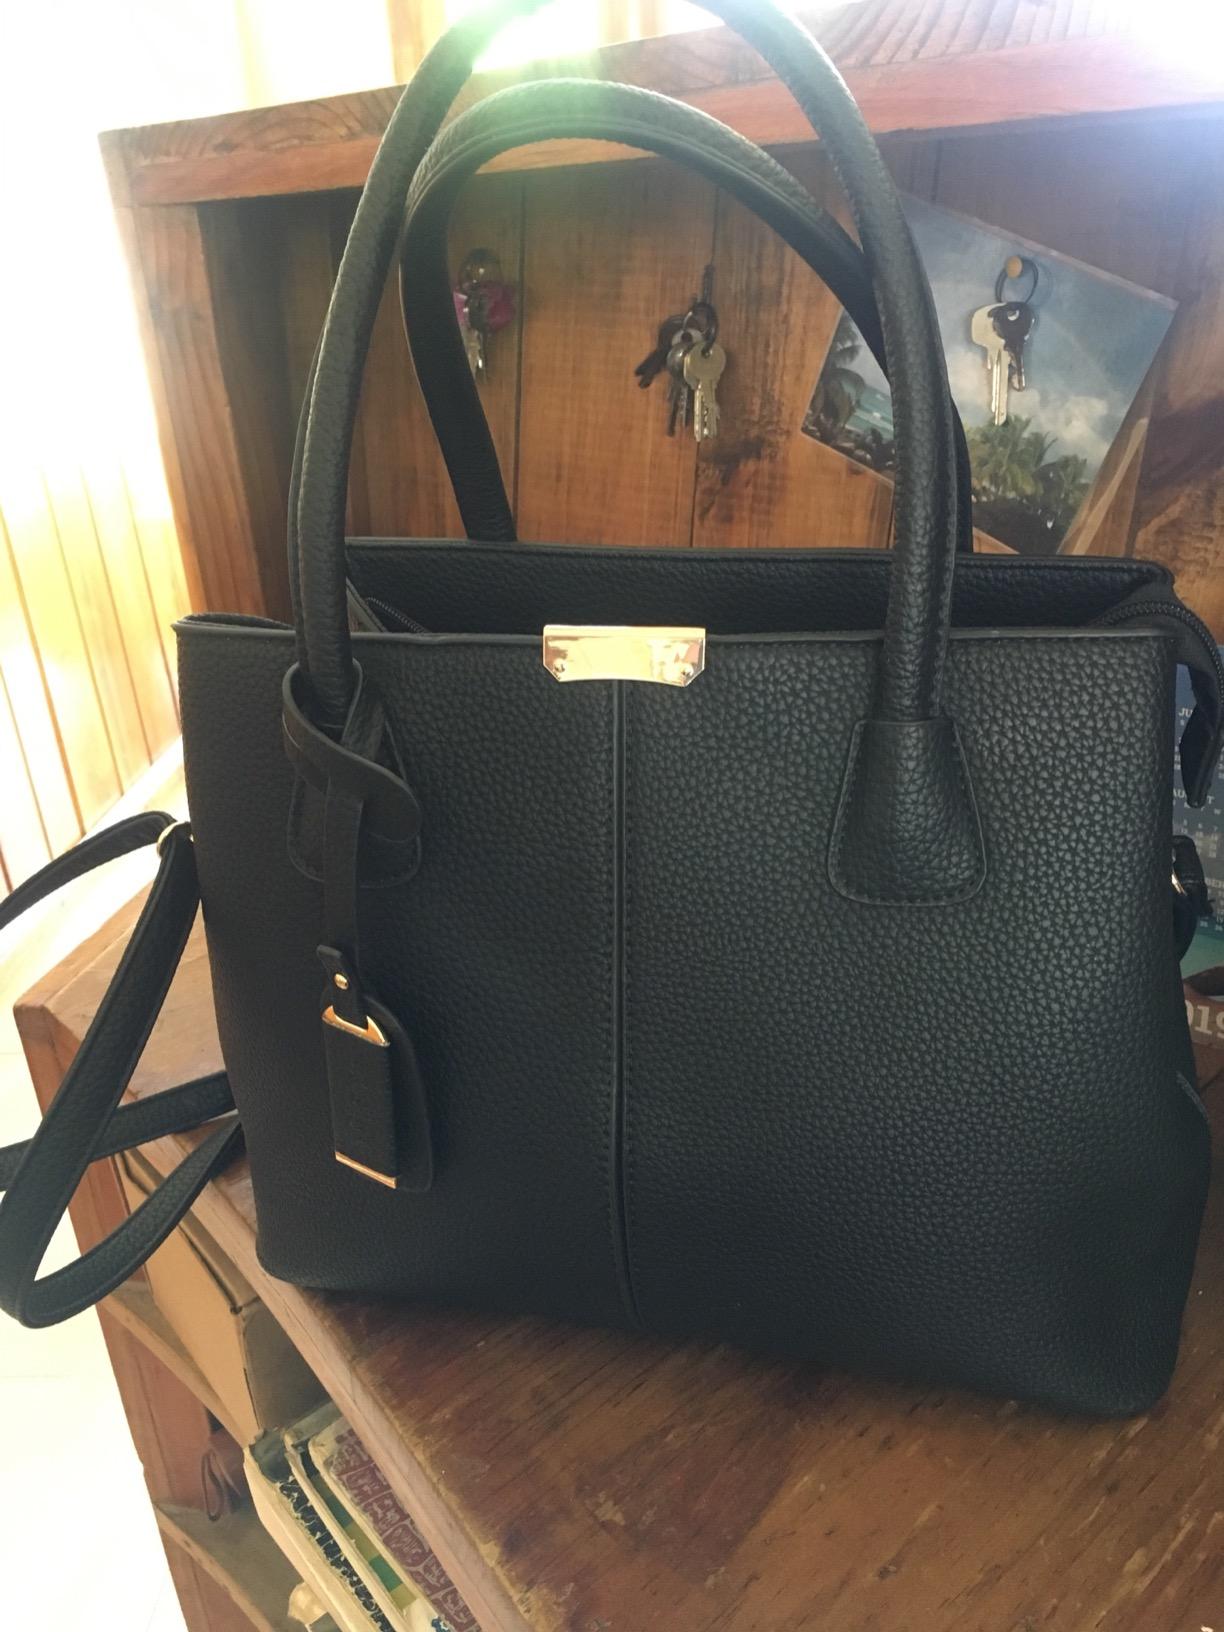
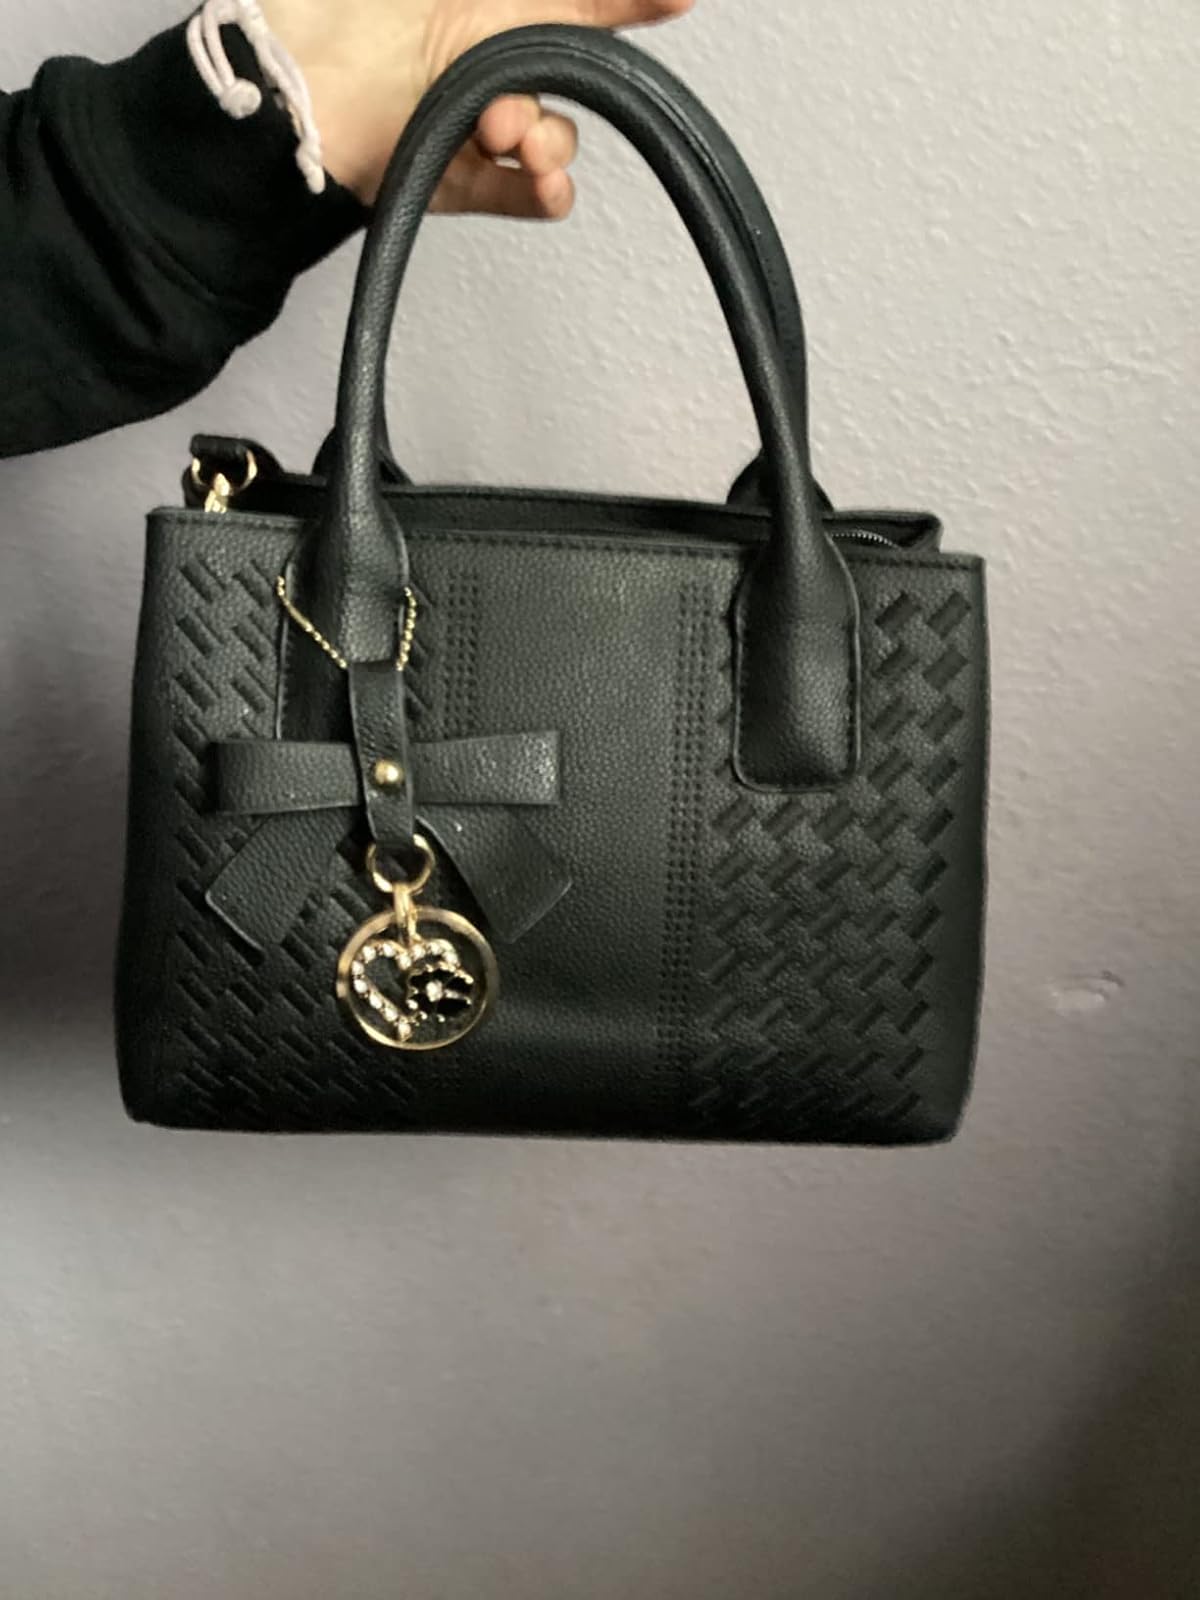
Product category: accessories_handbag
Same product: no